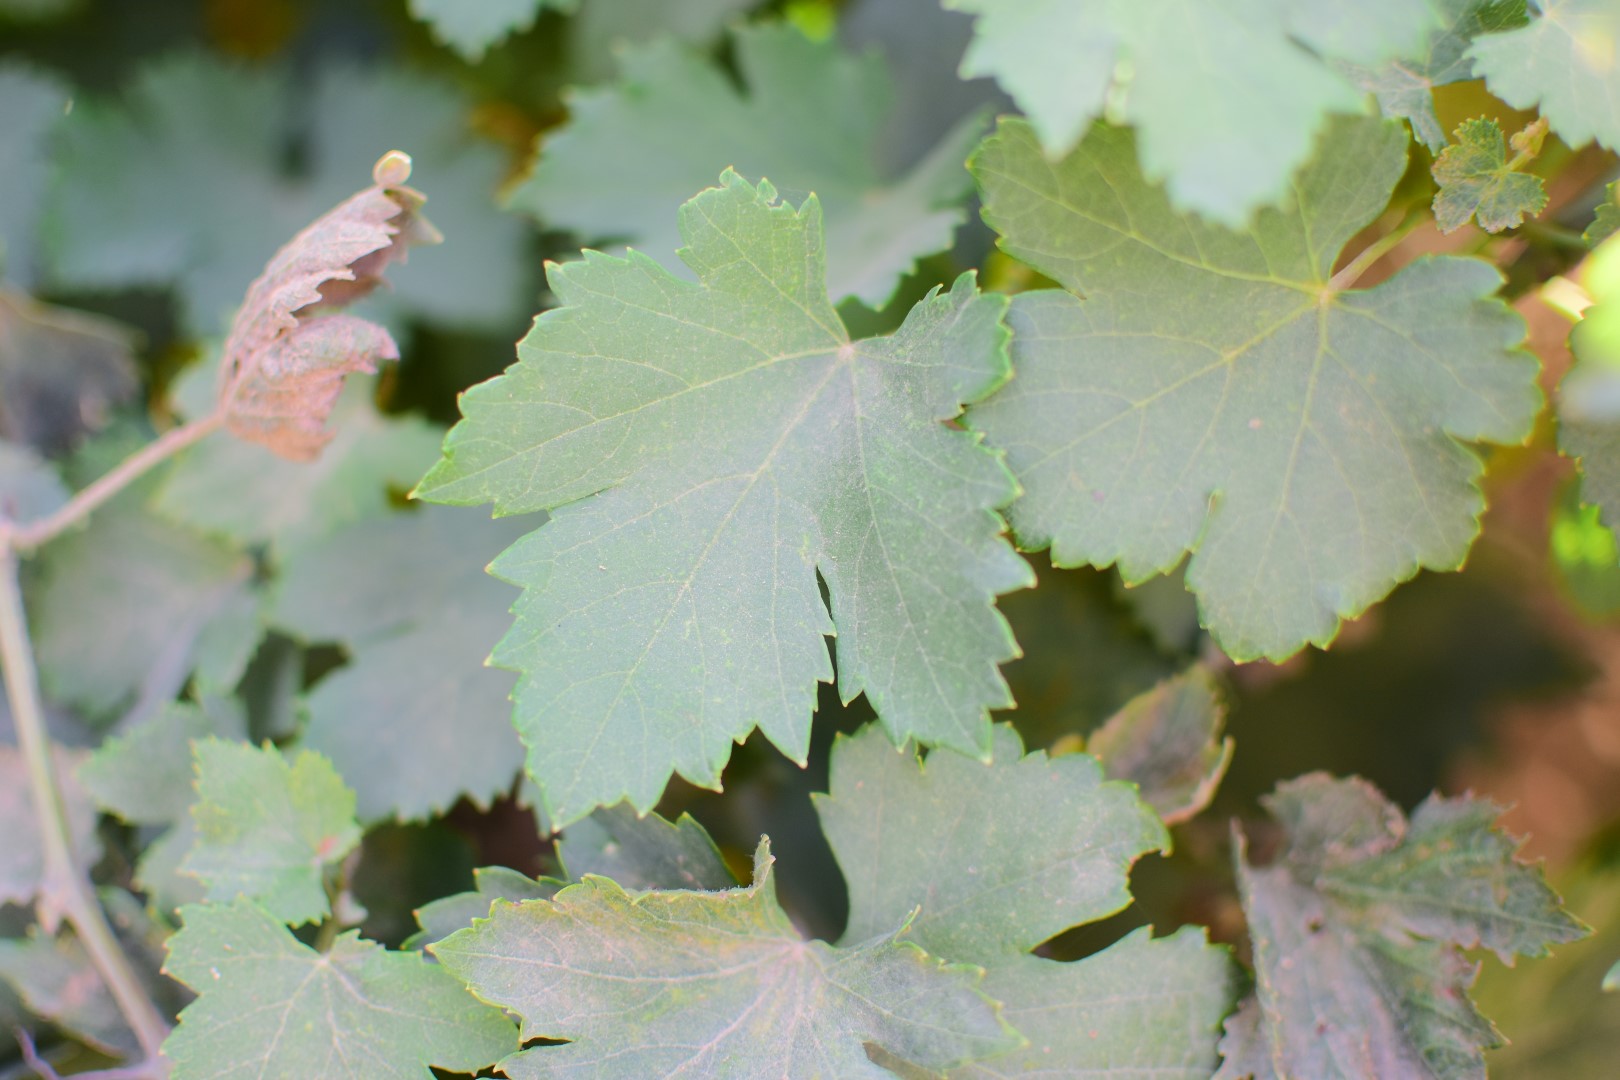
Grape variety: Halawani